Nathaniel Clements

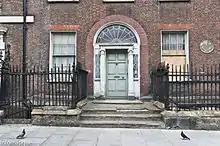
Entrance to Clements' house where he lived many years in "Parisian luxury" 7 Henrietta Street, Dublin July 2011

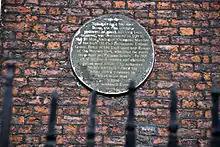

Clements became Member of Parliament (MP) for Duleek in 1727 under the patronage of Luke Gardiner, a powerful political and business figure in Dublin. He commenced as a junior at the Irish Treasury in 1720 and held extensive offices there. He became the main financial manager of the British and Irish Government in Ireland during the period, and was "de facto" Minister for Finance from 1740 to 1777. He assumed the offices of Deputy Vice-Treasurer and Deputy Paymaster General on Gardiner's retirement in 1755. In 1761, Clements was returned for Cavan Borough in, holding this seat until 1768. In this year, he was elected for Roscommon as well as County Leitrim, and chose to sit for the latter. In 1776, Clements stood for again for Cavan Borough as well as Carrick and represented the latter constituency until his death in 1777.